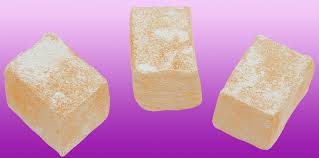
Yemek: lokum